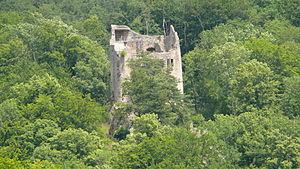
Cette liste présente les biens culturels d'importance nationale dans le canton de Bâle-Campagne. Cette liste correspond à l'édition 2009 de l'Inventaire suisse des biens culturels d'importance nationale pour le canton de Bâle-Campagne. Il est trié par commune et inclut : 36 bâtiments séparés, 6 collections et 22 sites archéologiques.